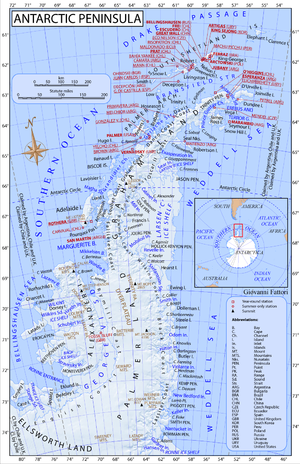
La côte de Rymill est la région côtière de la terre de Palmer, en Antarctique occidental, donnant sur le détroit de George VI face à l'île Alexandre-Iᵉʳ, et séparée de la côte d'English au sud par les nunataks de Buttress et de la côte de Fallières au nord par le cap Jeremy et le fjord Bourgeois. Elles s'étend dans les zones revendiquées par le Chili, l'Argentine et le Royaume-Uni.